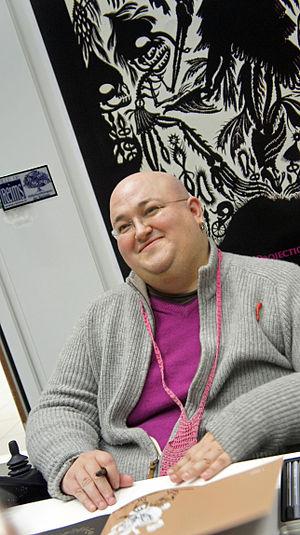
Stéphane Blanquet, exposition multisites Mâchoires Noires, médiathèque Jean Falala en 2012.
Stéphane Blanquet, né en 1973, est un artiste plasticien et dessinateur français.